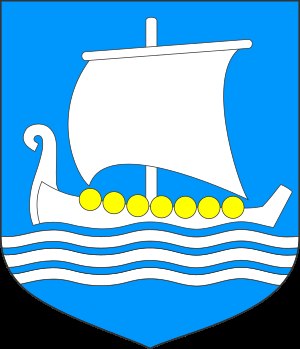
Øsel
Byvåben
Øsel er med sine 2.710 km² den største estiske ø. Hele amtet har 32.363 indbyggere, heraf øen Øsel 31.091, og ligger i Østersøen, syd for øen Dagø.